Star Fox Zero

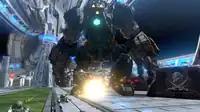
Gameplay screenshot from E3 2015

"Star Fox Zero" is a 3D rail shooter that largely follows the gameplay of its predecessors, predominantly "Star Fox 64", in which the player controls Fox McCloud as he pilots his Arwing craft through various levels. The game is controlled using the Wii U GamePad, with the left control stick used to maneuver the craft while gyroscopic controls can be used to aim weapons. A cockpit view is displayed on the second screen to assist with aiming. The minus button on the GamePad can be used to swap the two displays at any time.